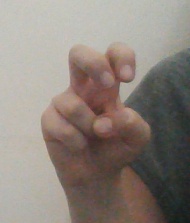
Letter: toot